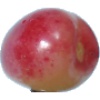
Label: Cherry Rainier 1